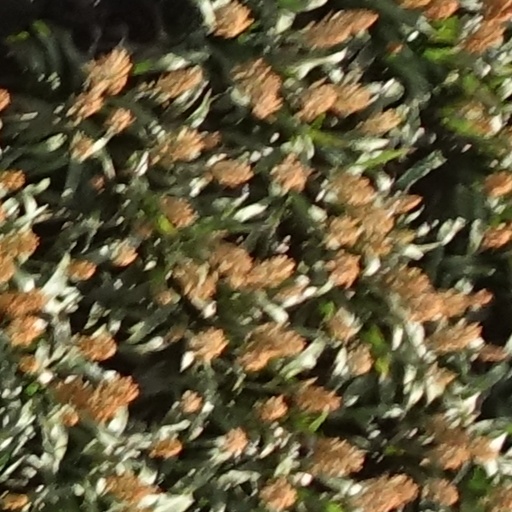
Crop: sorghum